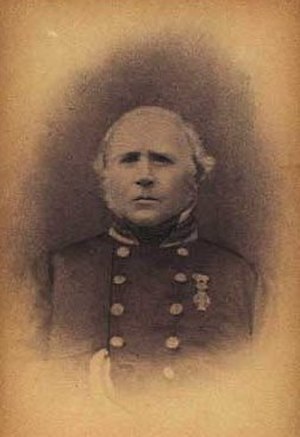
Bertel Nørgaard
Bertel Nørgaard
Bertel Lavstsen Nørgaard var en dansk storbonde og politiker.